Old wife

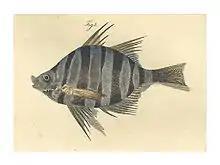
"The Pungent Chaetodon" illustration accompanying the original 1790 description of "Chaetodon" (now "Enoplosus") "armatus" in John White's voyage journal. Attributed to convict artist Thomas Watling.

The first description of the species, one of the earliest for any Australian fish, was in 1790 by John White in his "Journal of a Voyage to New South Wales" though some sources give George Shaw (who assisted White in the preparation of his manuscript) as the species authority. White originally named it the long-spined chaetodon ("Chætodon armatus") and described it as follows: